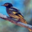
Label: bird